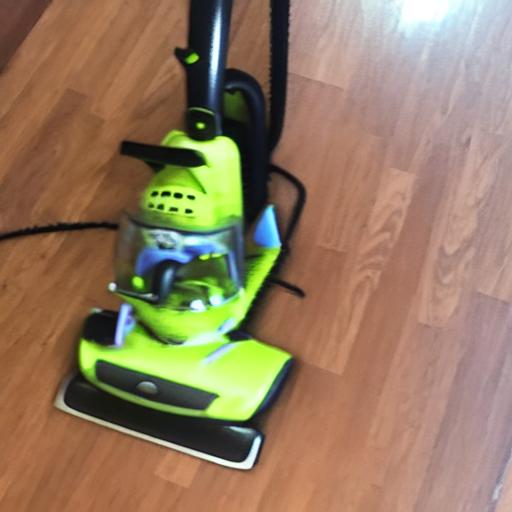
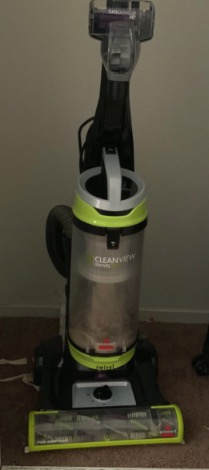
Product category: items_vacuum
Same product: no